Katie Seymour

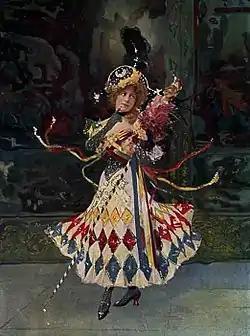
Katie Seymour as Alice in "A Runaway Girl"

Katie Seymour (9 January 1870 – 7 September 1903) was a British Victorian burlesque and Edwardian musical comedy entertainer who was remembered primarily for her dancing. She was considered, if not the first, one of the first to perform a style of dance called the skirt dance. Seymour began in song and dance routines at a very young age and would go on to appear in a string of highly successful long-running musicals staged at London's Gaiety Theatre during the 1890s. She fell ill in 1903 while on a theatrical tour of British South Africa and died not long after her return voyage home.